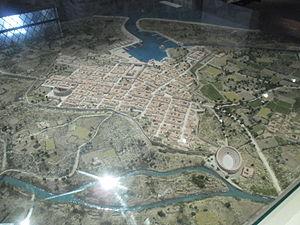
Fréjus est une commune française située dans le département du Var, en région Provence-Alpes-Côte d’Azur.